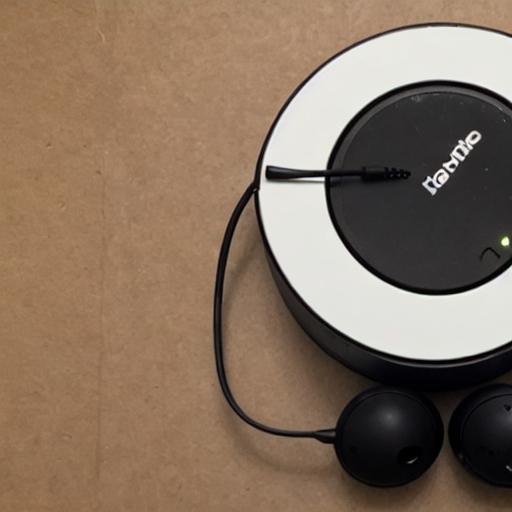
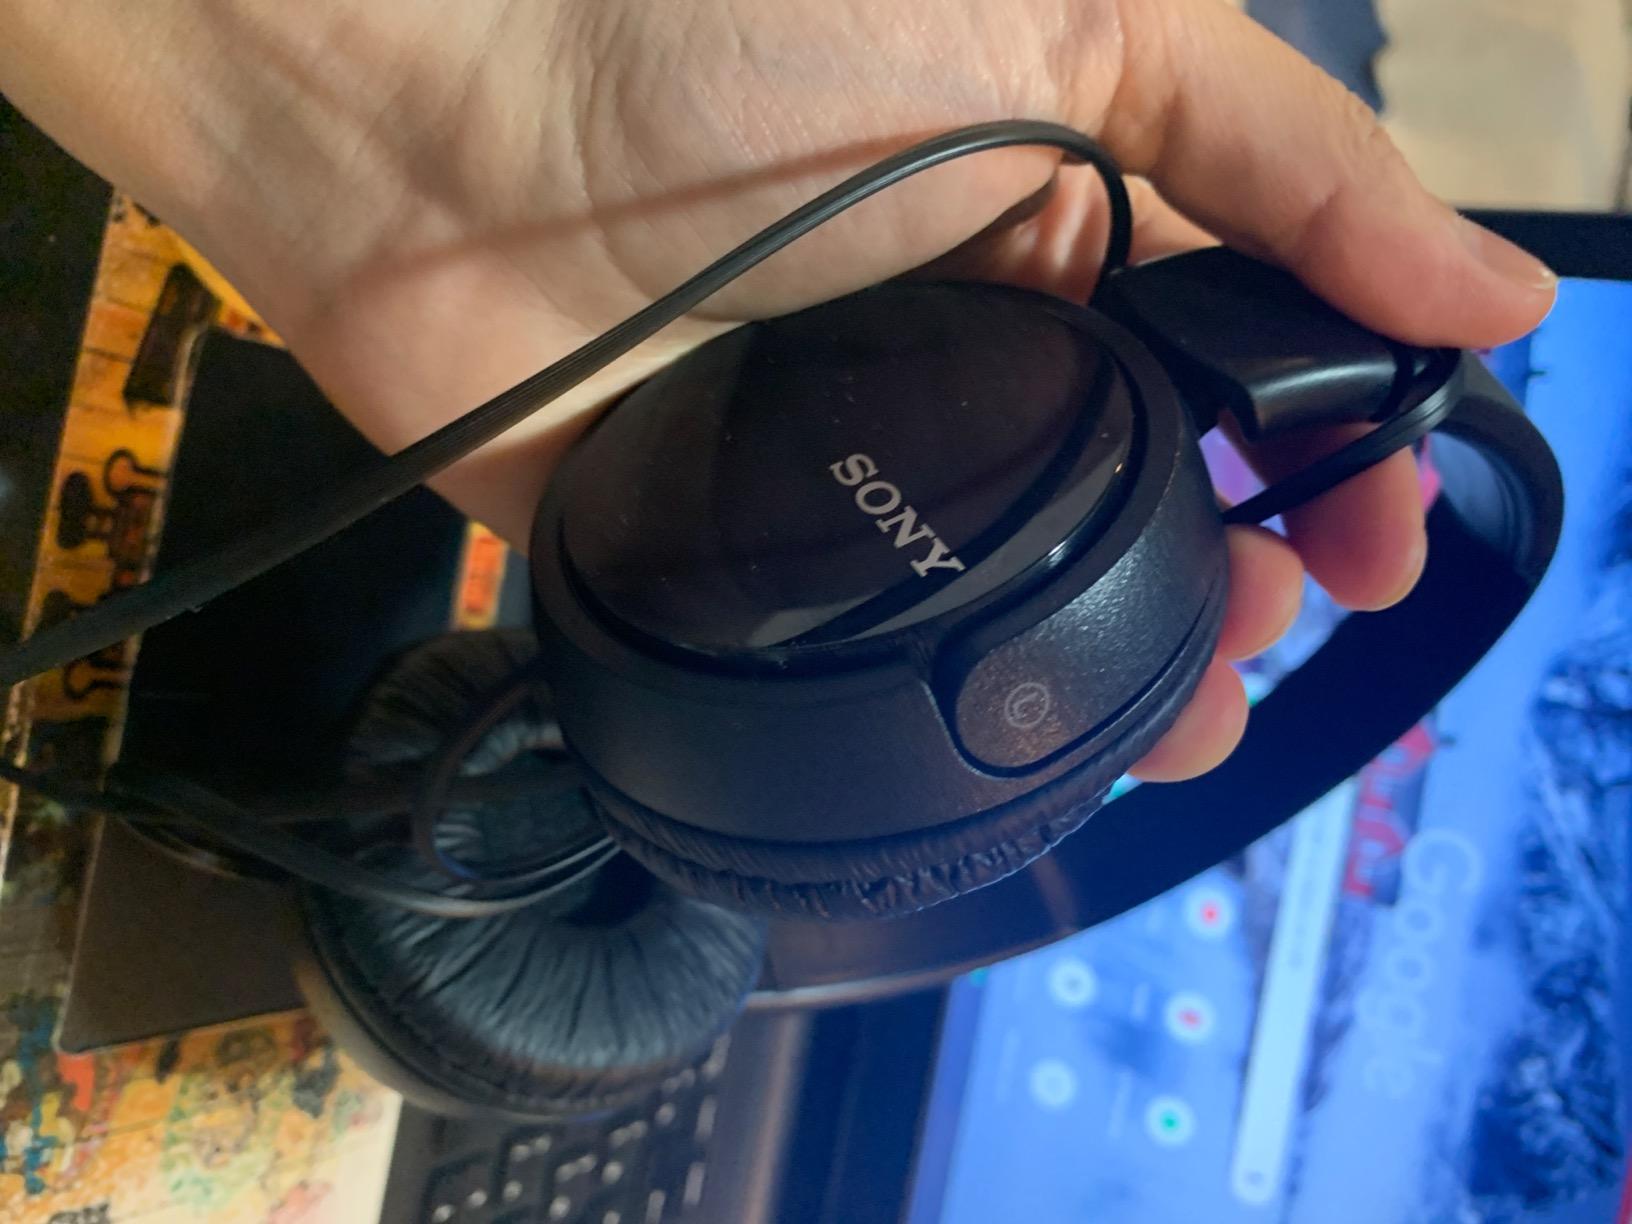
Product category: headphones
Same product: no